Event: Nepal Earthquake
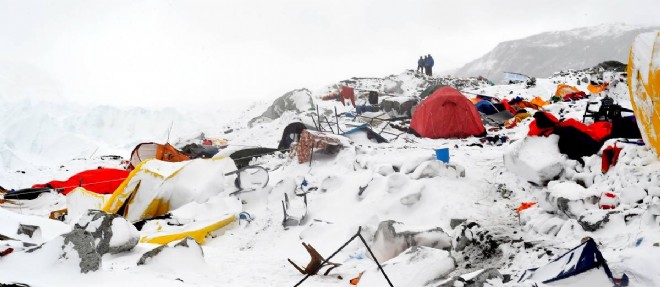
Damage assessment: damage